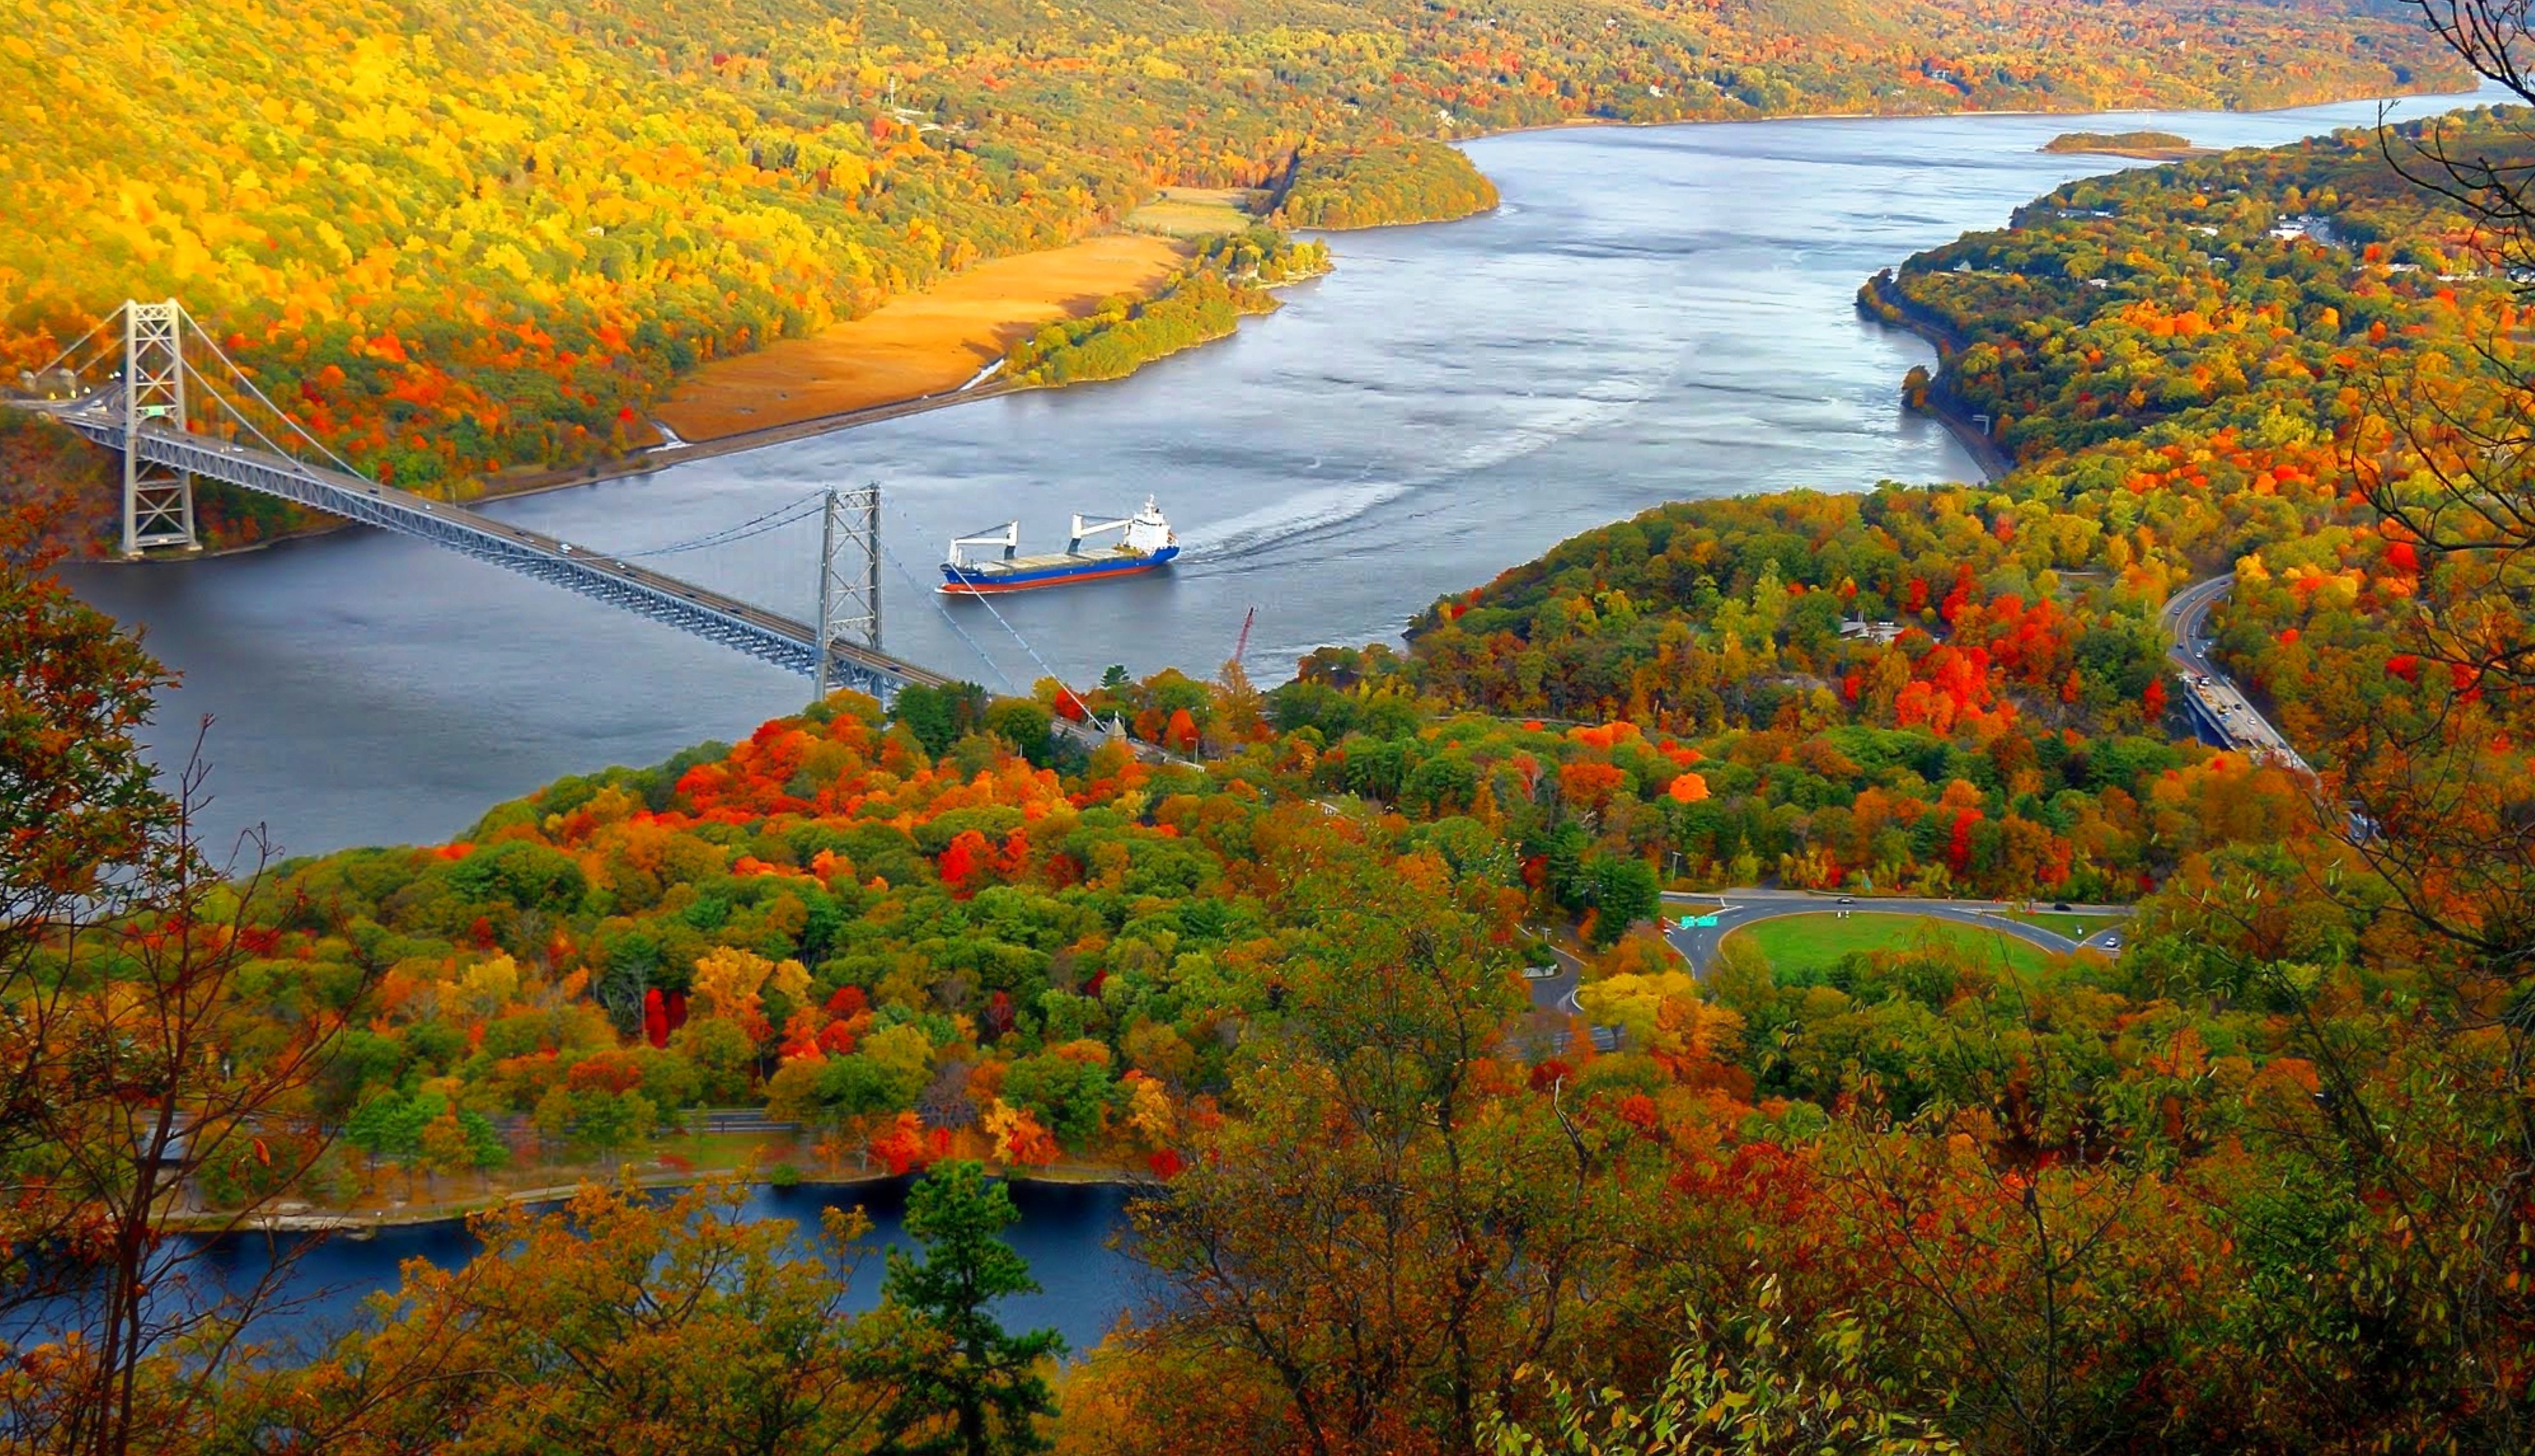
landscape, tree, water, nature, wilderness, plant, boat, bridge, sunlight, morning, leaf, flower, lake, view, river, ship, pond, orange, green, reflection, scenic, autumn, brown, season, body of water, trees, leaves, landscapes, beautiful, ecosystem, rural area, beautiful landscape, autumn background